Before Today

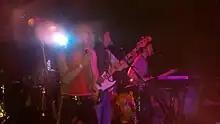
Ariel Pink's Haunted Graffiti performing in 2010

The album's opening track, "Hot Body Rub" previously appeared (in an alternative version) on an EP "Ariel Pink with Added Pizzazz", which was a collaboration between Vas Deferens Organization (as producers) and Ariel Pink who are friends to each other. VDO provided production for this track, as well as thanks to one of its members, Eric Lumbleau, Pink made friends with Gonzales family who appeared on it.